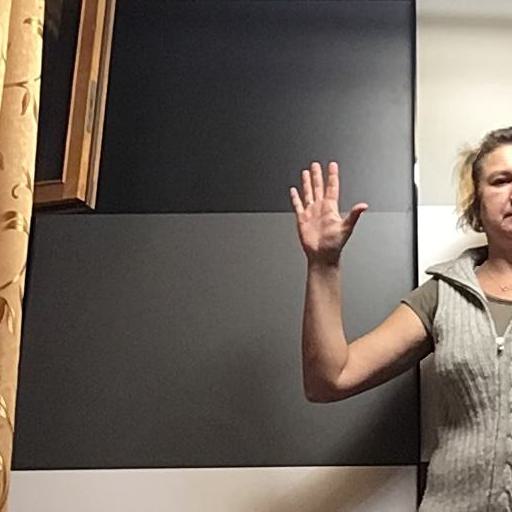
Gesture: palm